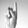
ASL letter: K